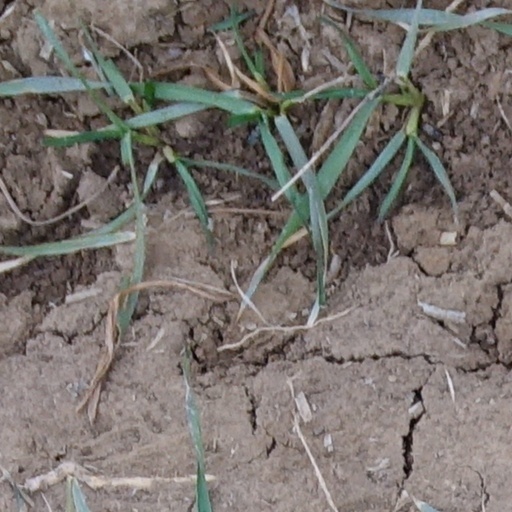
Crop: wheat